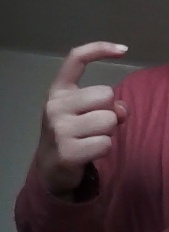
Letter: ra